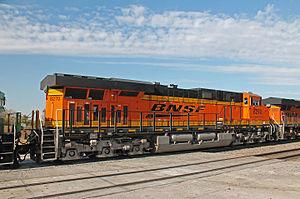
Les locomotives GE Evolution, surnommées GEVO, sont un ensemble de locomotives diesel construites par GE Transportation à la suite des GE Dash 9 et GE AC4400CW qui n'étaient pas conformes aux nouvelles normes de l'Environmental Protection Agency.